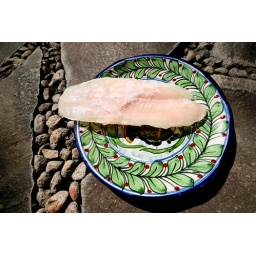
thawing of the fish... with me standing guard against my favorite stray cats